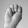
ASL letter: M